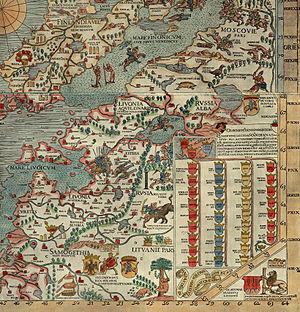
La Samogitie est une région ethnographique de la Lituanie qui ne correspond pas à une division administrative actuelle.